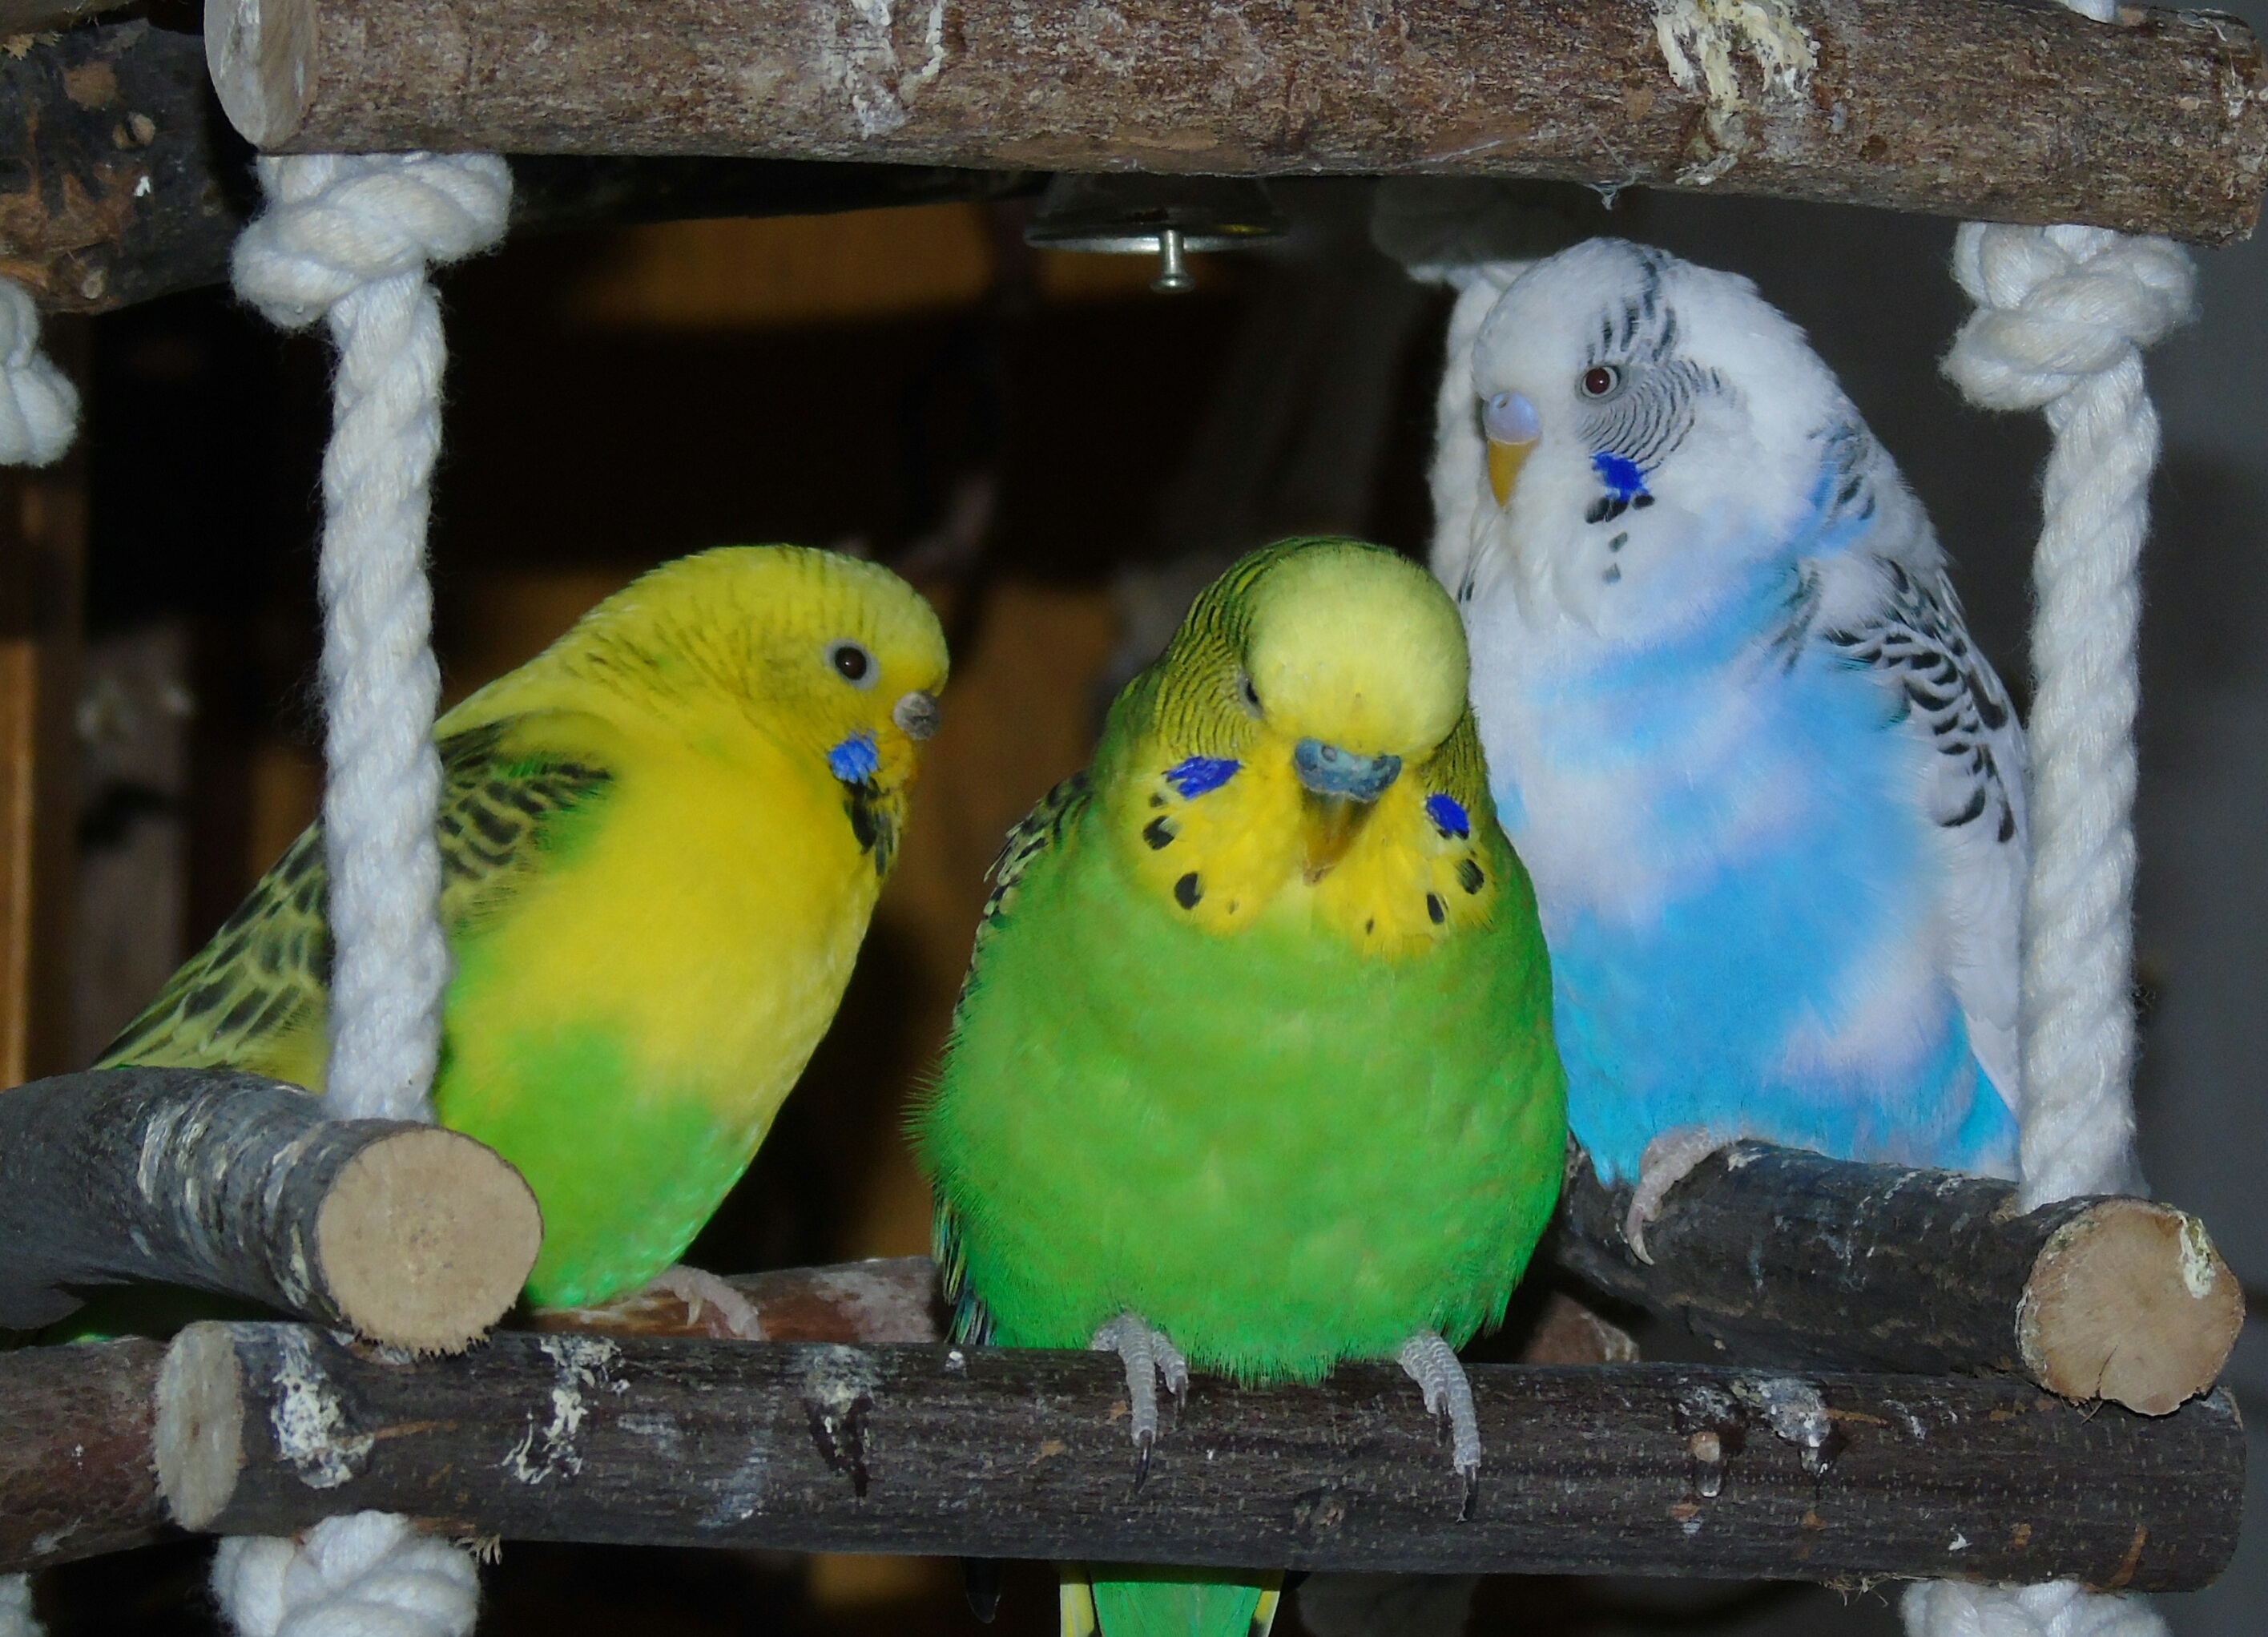
bird, green, beak, blue, yellow, fauna, lovebird, vertebrate, parrot, parakeet, budgie, common pet parakeet